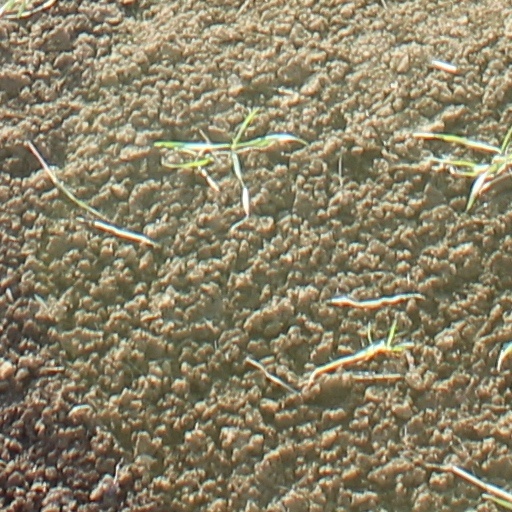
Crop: wheat